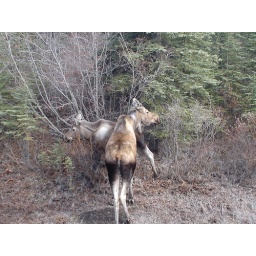
Moose cow and calf seen along the side of the park road in Denali, AK